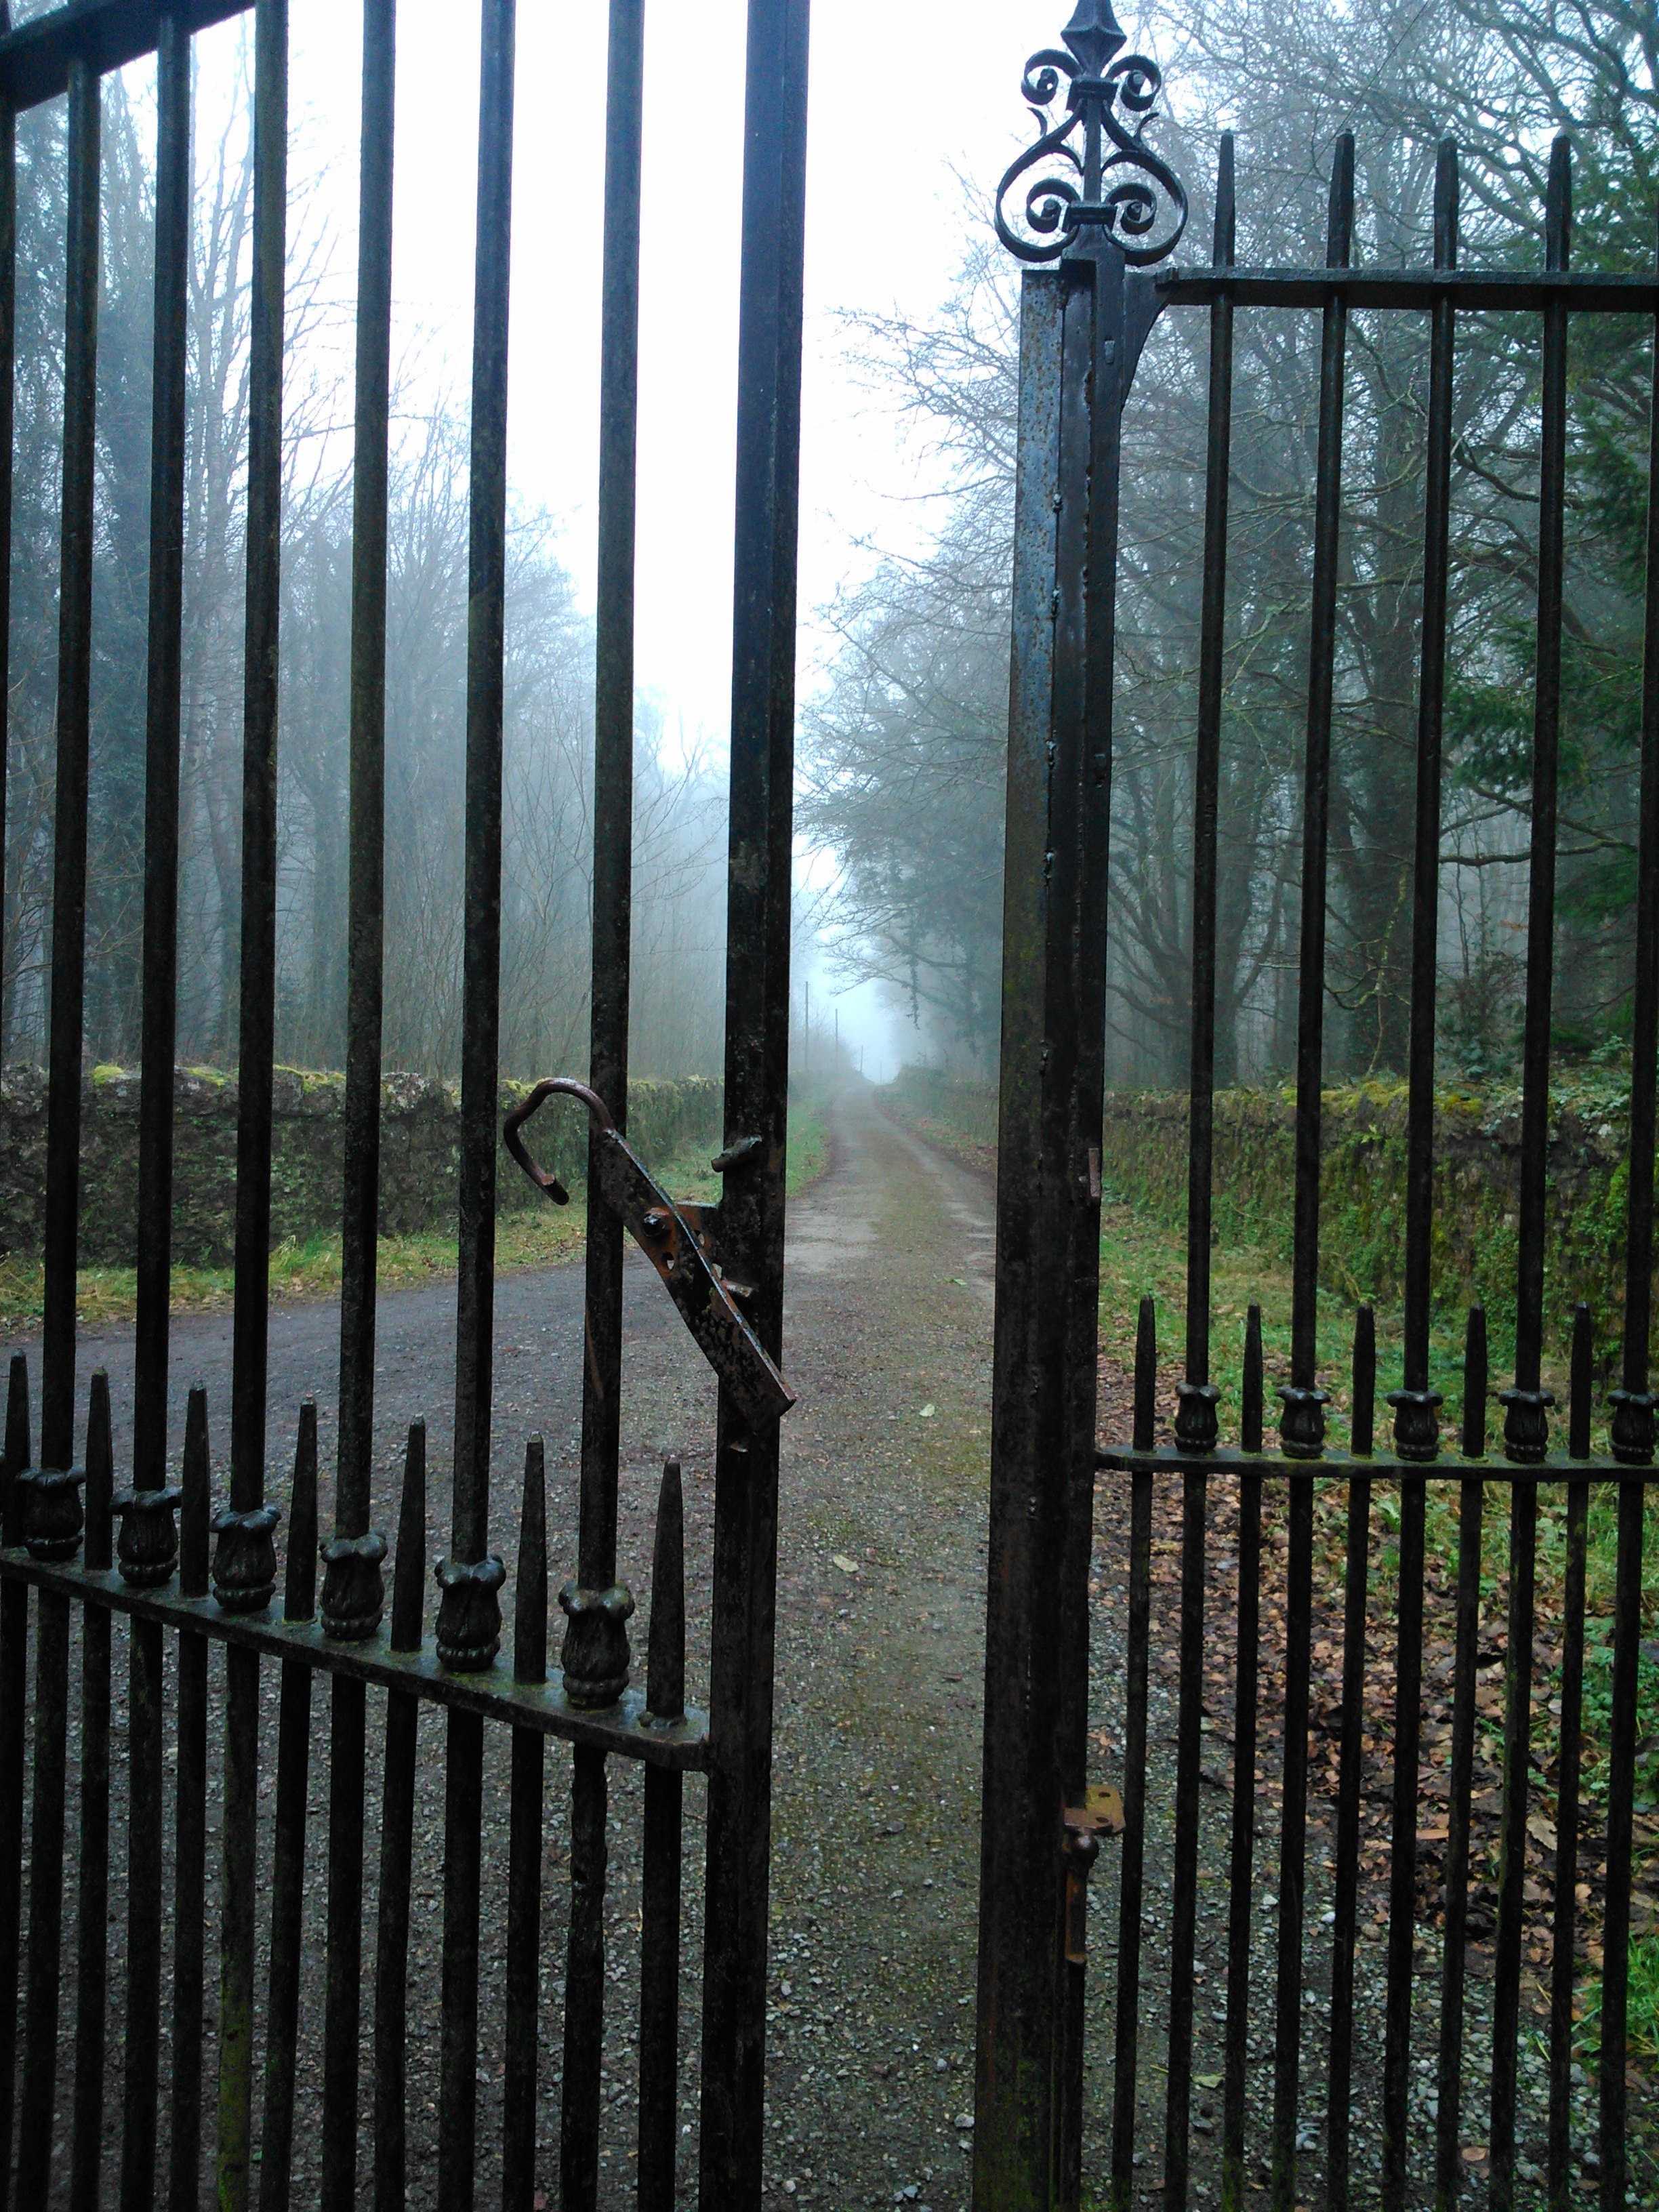
fence, wood, line, green, gate, picket fence, outdoor structure, chain link fencing, home fencing